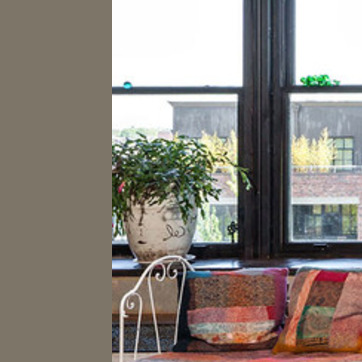
Material: foliage